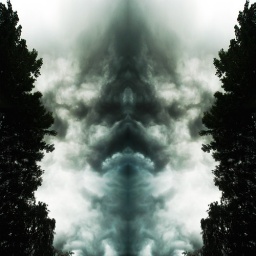
I took a panorama the other day of the sky and flipped in PS and this monstrous creature came out!